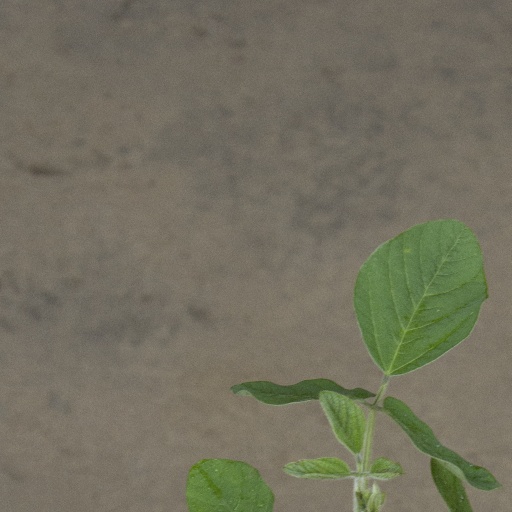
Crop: soybean